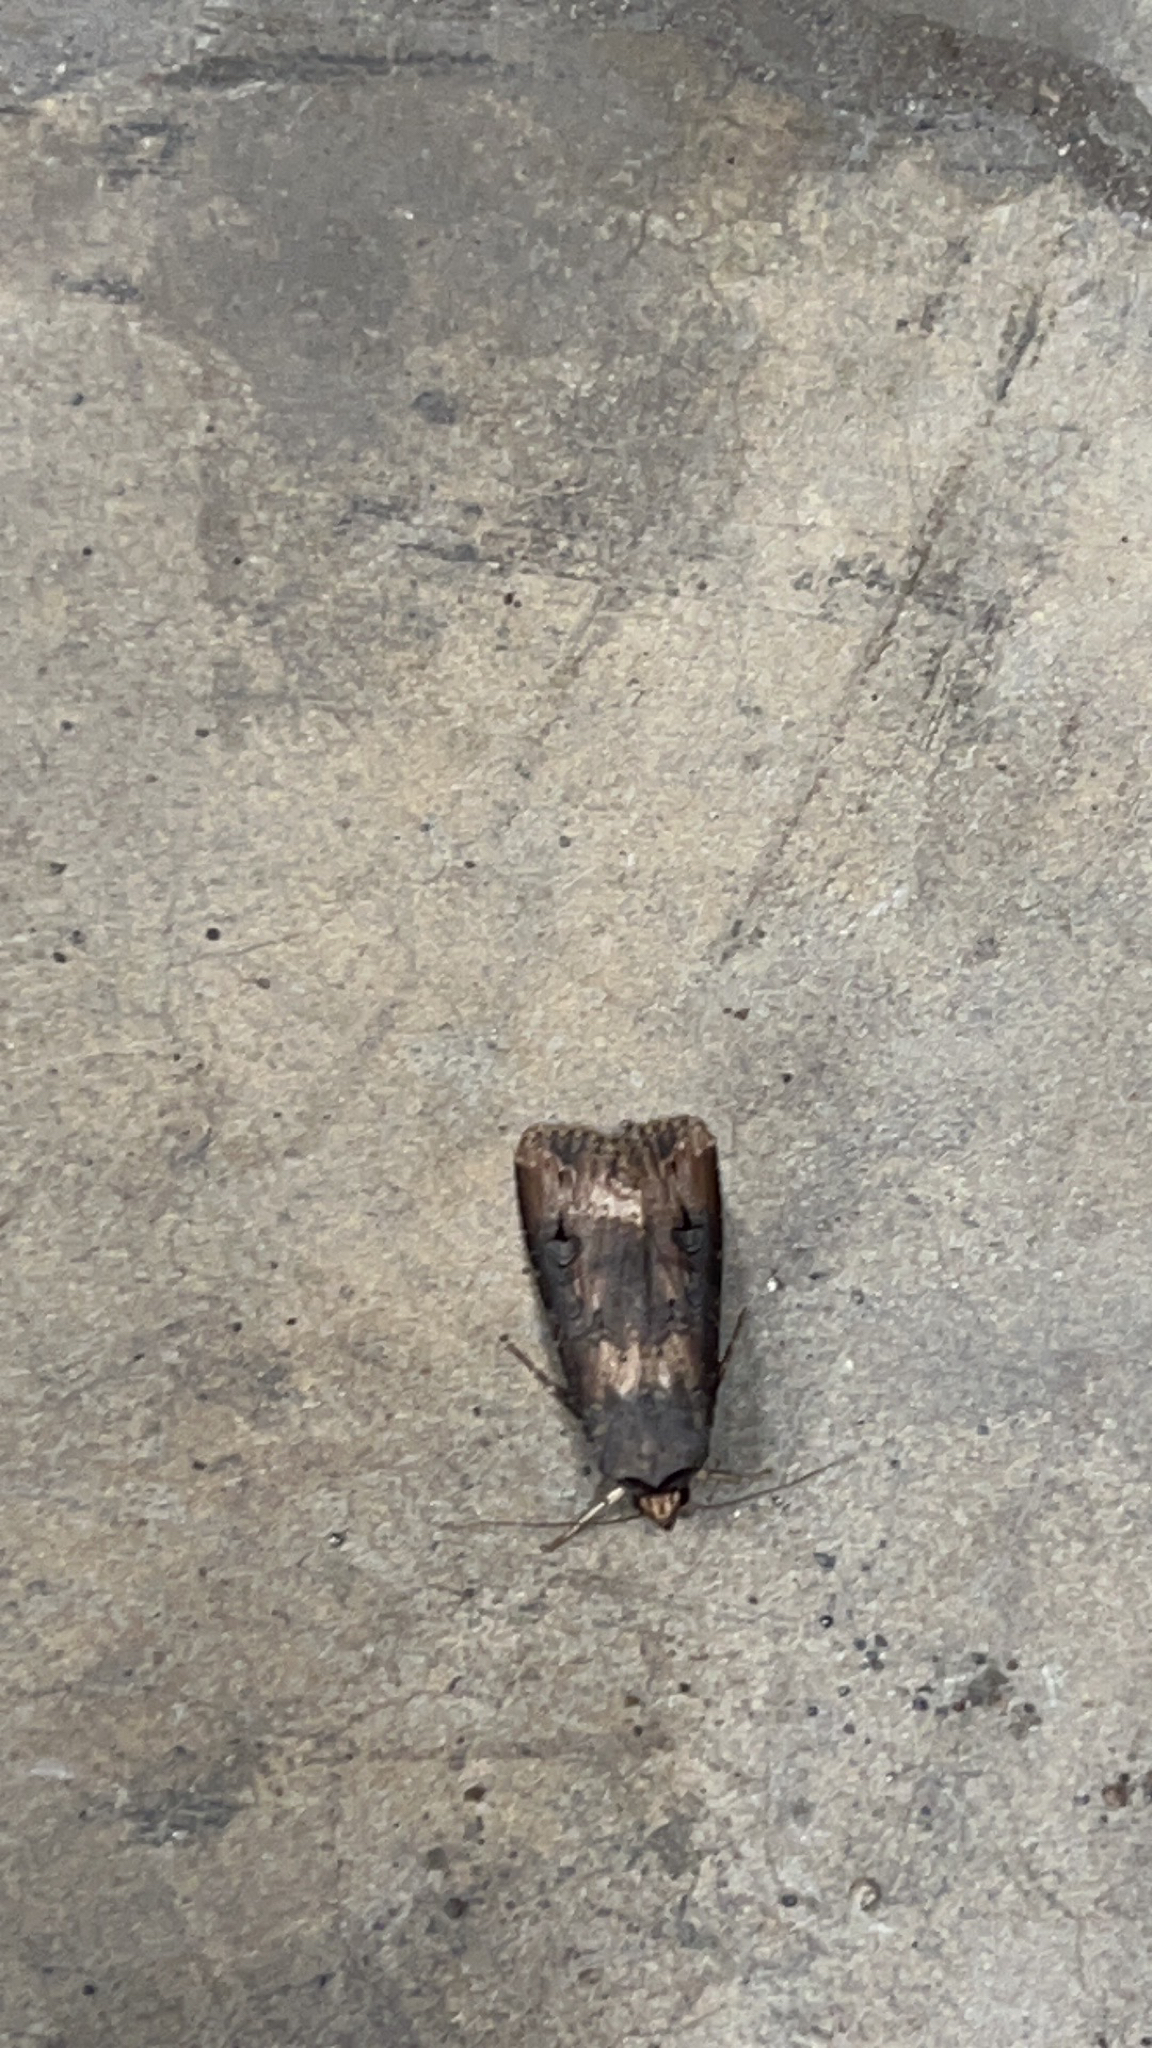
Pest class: cutworms